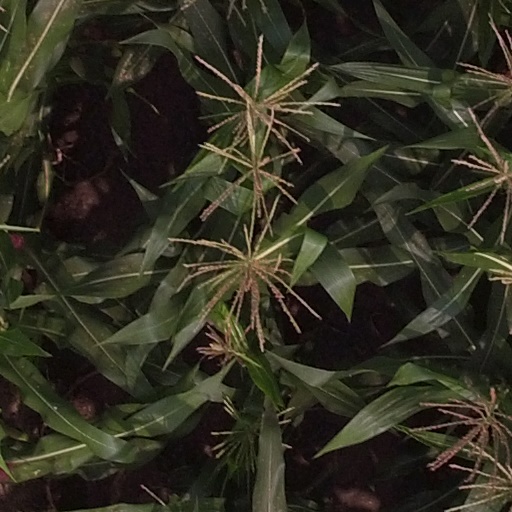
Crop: maize; corn